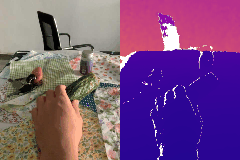
Label: cucumber